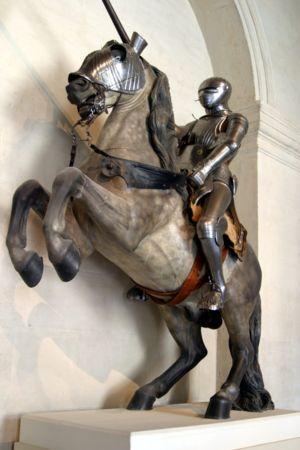
Le cheval au Moyen Âge est largement utilisé par l'être humain pour la guerre, le transport, et dans une moindre mesure l'agriculture. Ces animaux diffèrent par leur conformation et leur élevage du cheval moderne, étant en général de plus petite taille. Des types spécifiques d'animaux sont développés, dont beaucoup ont disparu. Le destrier, le plus connu de ces chevaux médiévaux, appelle l'image d'un énorme animal bardé de fer, associé à son chevalier en armure complète ; cette représentation stéréotypée ne reflète pourtant que peu la réalité historique.
Sir John Falstaff est un personnage comique de fiction, créé par William Shakespeare et apparaissant dans les deux pièces Henry IV, ainsi que dans Les Joyeuses Commères de Windsor. Annoncé à tort dans l'épilogue de Henry IV 2 comme revenant dans la pièce suivante, Henry V, il ne fait pas partie de la liste des personnages de cette pièce, et on apprend au deuxième acte qu'il vient de mourir, Shakespeare ayant renoncé à le faire apparaître une quatrième fois.
La noblesse d'un pays, ou d'une province de ce pays, désigne la minorité dominante et le statut d'un ensemble de familles détenant, le plus souvent héréditairement, des fonctions d'autorité militaire, politique, civile ou religieuse plus ou moins étendues, dans le cadre de charges, d'emplois publics dits alors emplois nobles, ou de sacerdoces réservés. Lorsque ces fonctions sont religieuses, comme chez les lévites ou les brahmanes, on ne parle pas de noblesse, mais de caste sacerdotale.